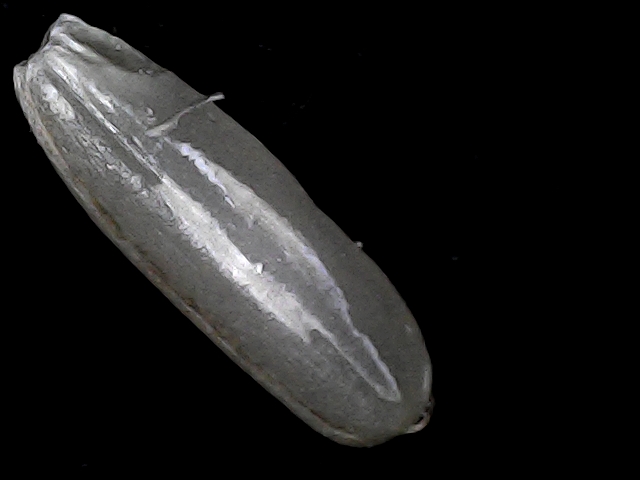
Rice variety: BD75